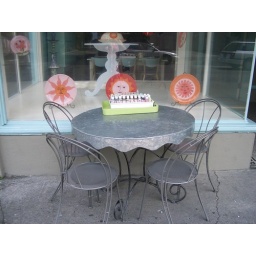
chairs and table in front of the Painted Plate